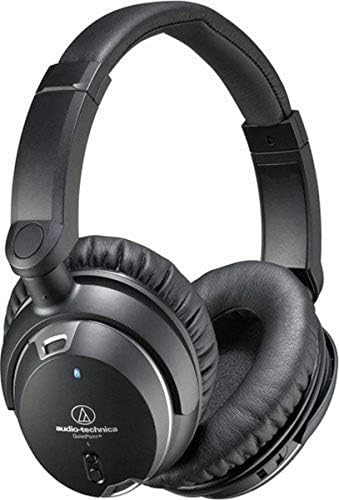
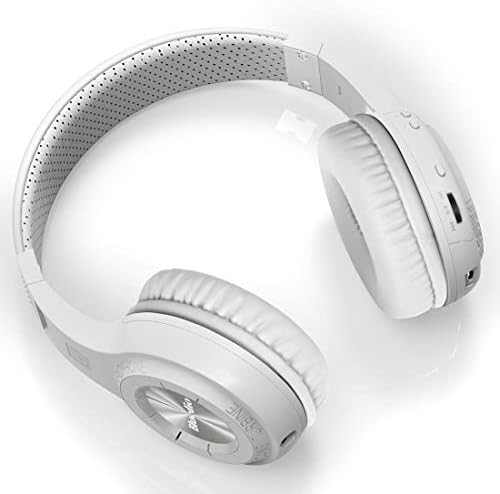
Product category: headphones
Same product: no